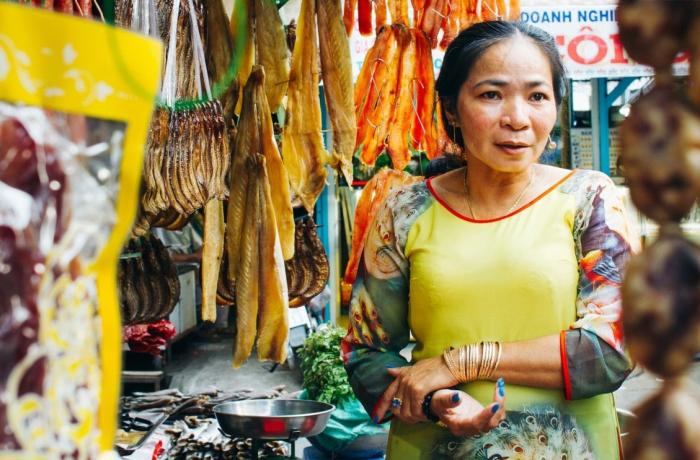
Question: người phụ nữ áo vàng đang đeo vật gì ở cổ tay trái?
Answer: người phụ nữ áo vàng đang đeo những chiếc vòng vàng ở cổ tay trái